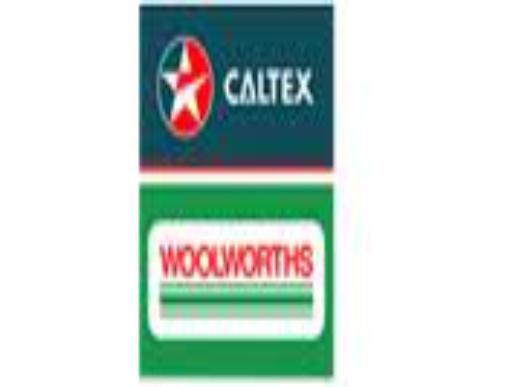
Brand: caltex woolworths
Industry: Others